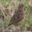
Label: bird